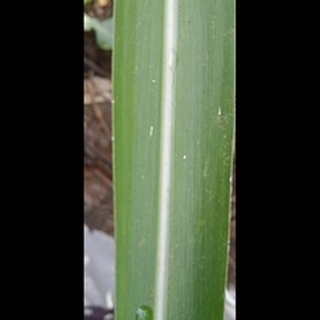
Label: healthy_sugarcane